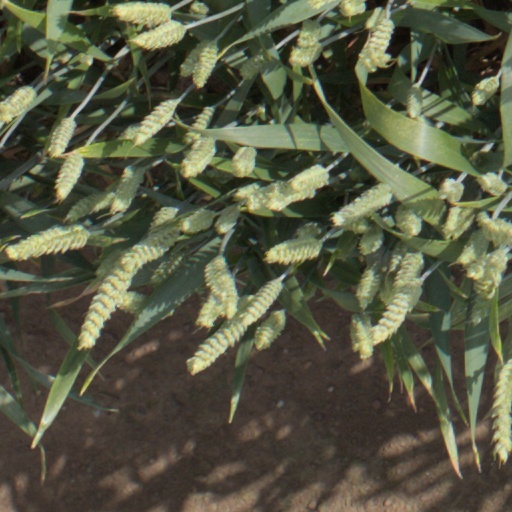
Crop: wheat